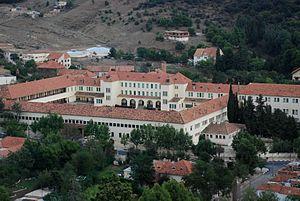
Au Maroc, la définition de la « ville » ou des localités urbaines délimitées sur la base de codes géographiques, propre aux besoins du pays et mise en place par le Haut-Commissariat au plan, est double — administrative et statistique — et sert à déterminer la population urbaine à l'occasion des recensements.